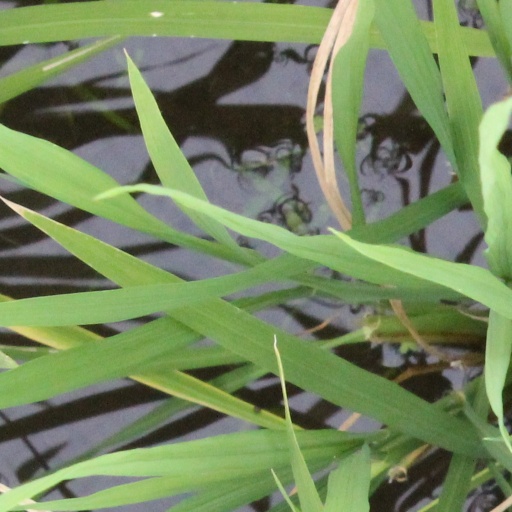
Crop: rice